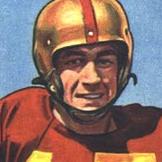
Age: 23